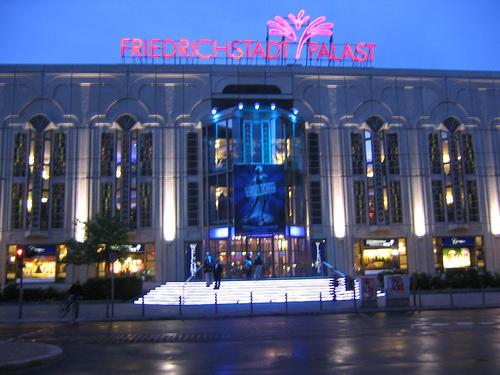
Weather: rain or strom